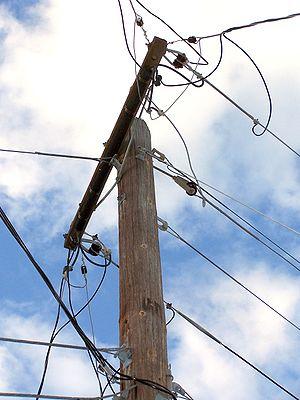
Une ligne téléphonique ou un circuit téléphonique est un circuit de télécommunications composé d'une, ou plusieurs paires de fils physiques ou de tout autre moyen de communication, reliant le téléphone d'un utilisateur au réseau téléphonique. Avec l'évolution de la convergence numérique, les lignes téléphoniques transportent le plus souvent, en plus de la voix, tout type de signal pouvant être numérisé grâce aux liaisons ADSL.